Andrew Ellicott

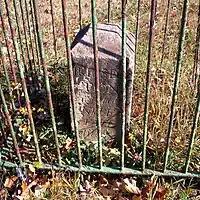
Northeast No. 4 boundary marker stone of the original District of Columbia in Washington, D.C. and Prince George's County, Maryland (2005)

From 1791 to 1792, at the request of Secretary of State Thomas Jefferson, Ellicott worked under the direction of the three commissioners that President George Washington had appointed, surveying the boundaries of the federal Territory of Columbia, which would become the District of Columbia in 1801, containing the Federal City also then becoming known as "Washington City". Ellicott began his survey in February 1791, just prior to the arrival of L'Enfant. He was assisted in this survey first by the free African-American astronomer Benjamin Banneker and then by Ellicott's brothers, Joseph Ellicott and Benjamin Ellicott. Ellicott's team put into place forty boundary stones approximately 1 mile (2 km) apart from each other that marked the borders of the Territory of Columbia of (see: Boundary Markers of the Original District of Columbia). Most of these stones remain in their original positions. As engravings on many of the stones still show, Ellicott's team placed those that marked the southwestern /southeastern border with Virginia in 1791, and those that marked the northwestern / northeastern border with Maryland in 1792.